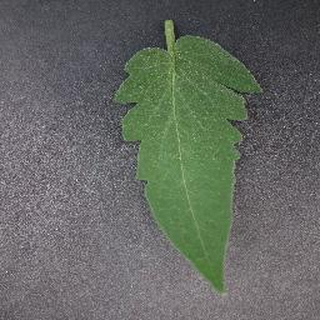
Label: healthy_tomato